Midway Atoll

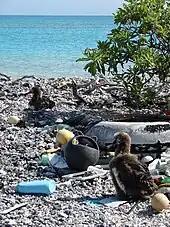
Marine debris with Laysan albatross chicks

Midway was designated an overlay National Wildlife Refuge on April22, 1988, while still under the primary jurisdiction of the Navy.